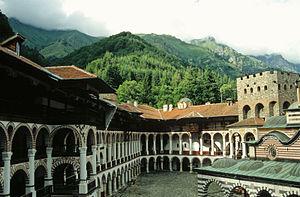
Le monastère de Rila fut fondé au Xᵉ siècle par saint Jean de Rila, un ermite canonisé par l'Église orthodoxe. Il est situé dans les monts Rila en Bulgarie, en un lieu spectaculaire dans les gorges de la rivière Rilski.
Cet article traite des religions ou phénomènes religieux, passés et présents, des populations sur le territoire de l'actuelle Bulgarie.